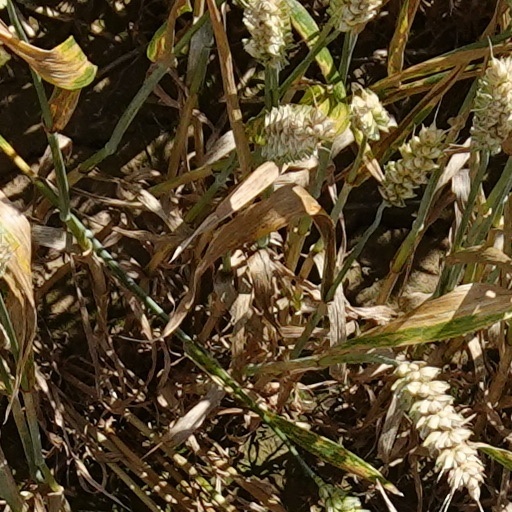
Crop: wheat